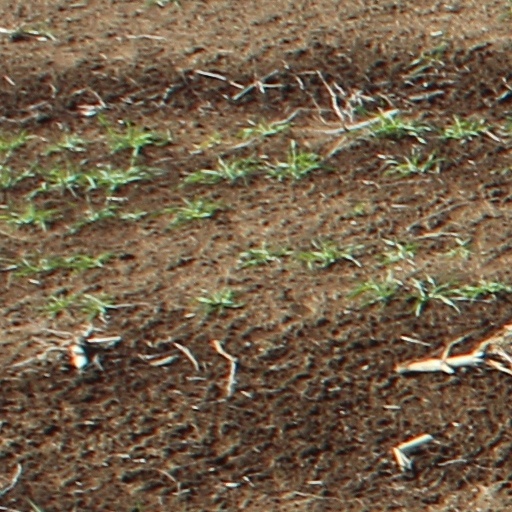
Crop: wheat